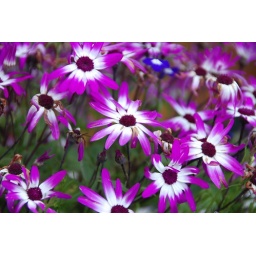
A weed surounded by a fence is a flower - true!